Perundurai Road, Erode

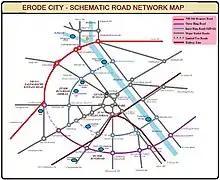
Schematic representation of Road network in the city of Erode

Several major Hospitals of the city were located along this stretch. During 2020 coronavirus pandemic in Tamil Nadu, all the four notified private hospitals for treatment were located along this stretch apart from the Government run Erode Medical College Hospital.